Uropodina

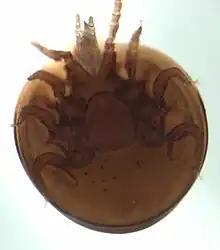
Ventral surface of "Oplitis pusaterii"

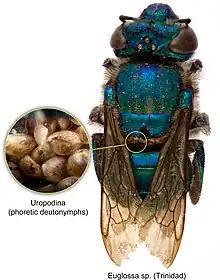
Uropodina on a "Euglossa" bee

In Uropodina, the sternal and ventral shields are usually fused, the hypostomal setae are situated in a row, the legs are relatively short and with reduced setae, the coxae of the first leg pair are greatly enlarged to partially or entirely cover the base of the tritosternum, and the stigmata are situated between the second and third leg pairs.